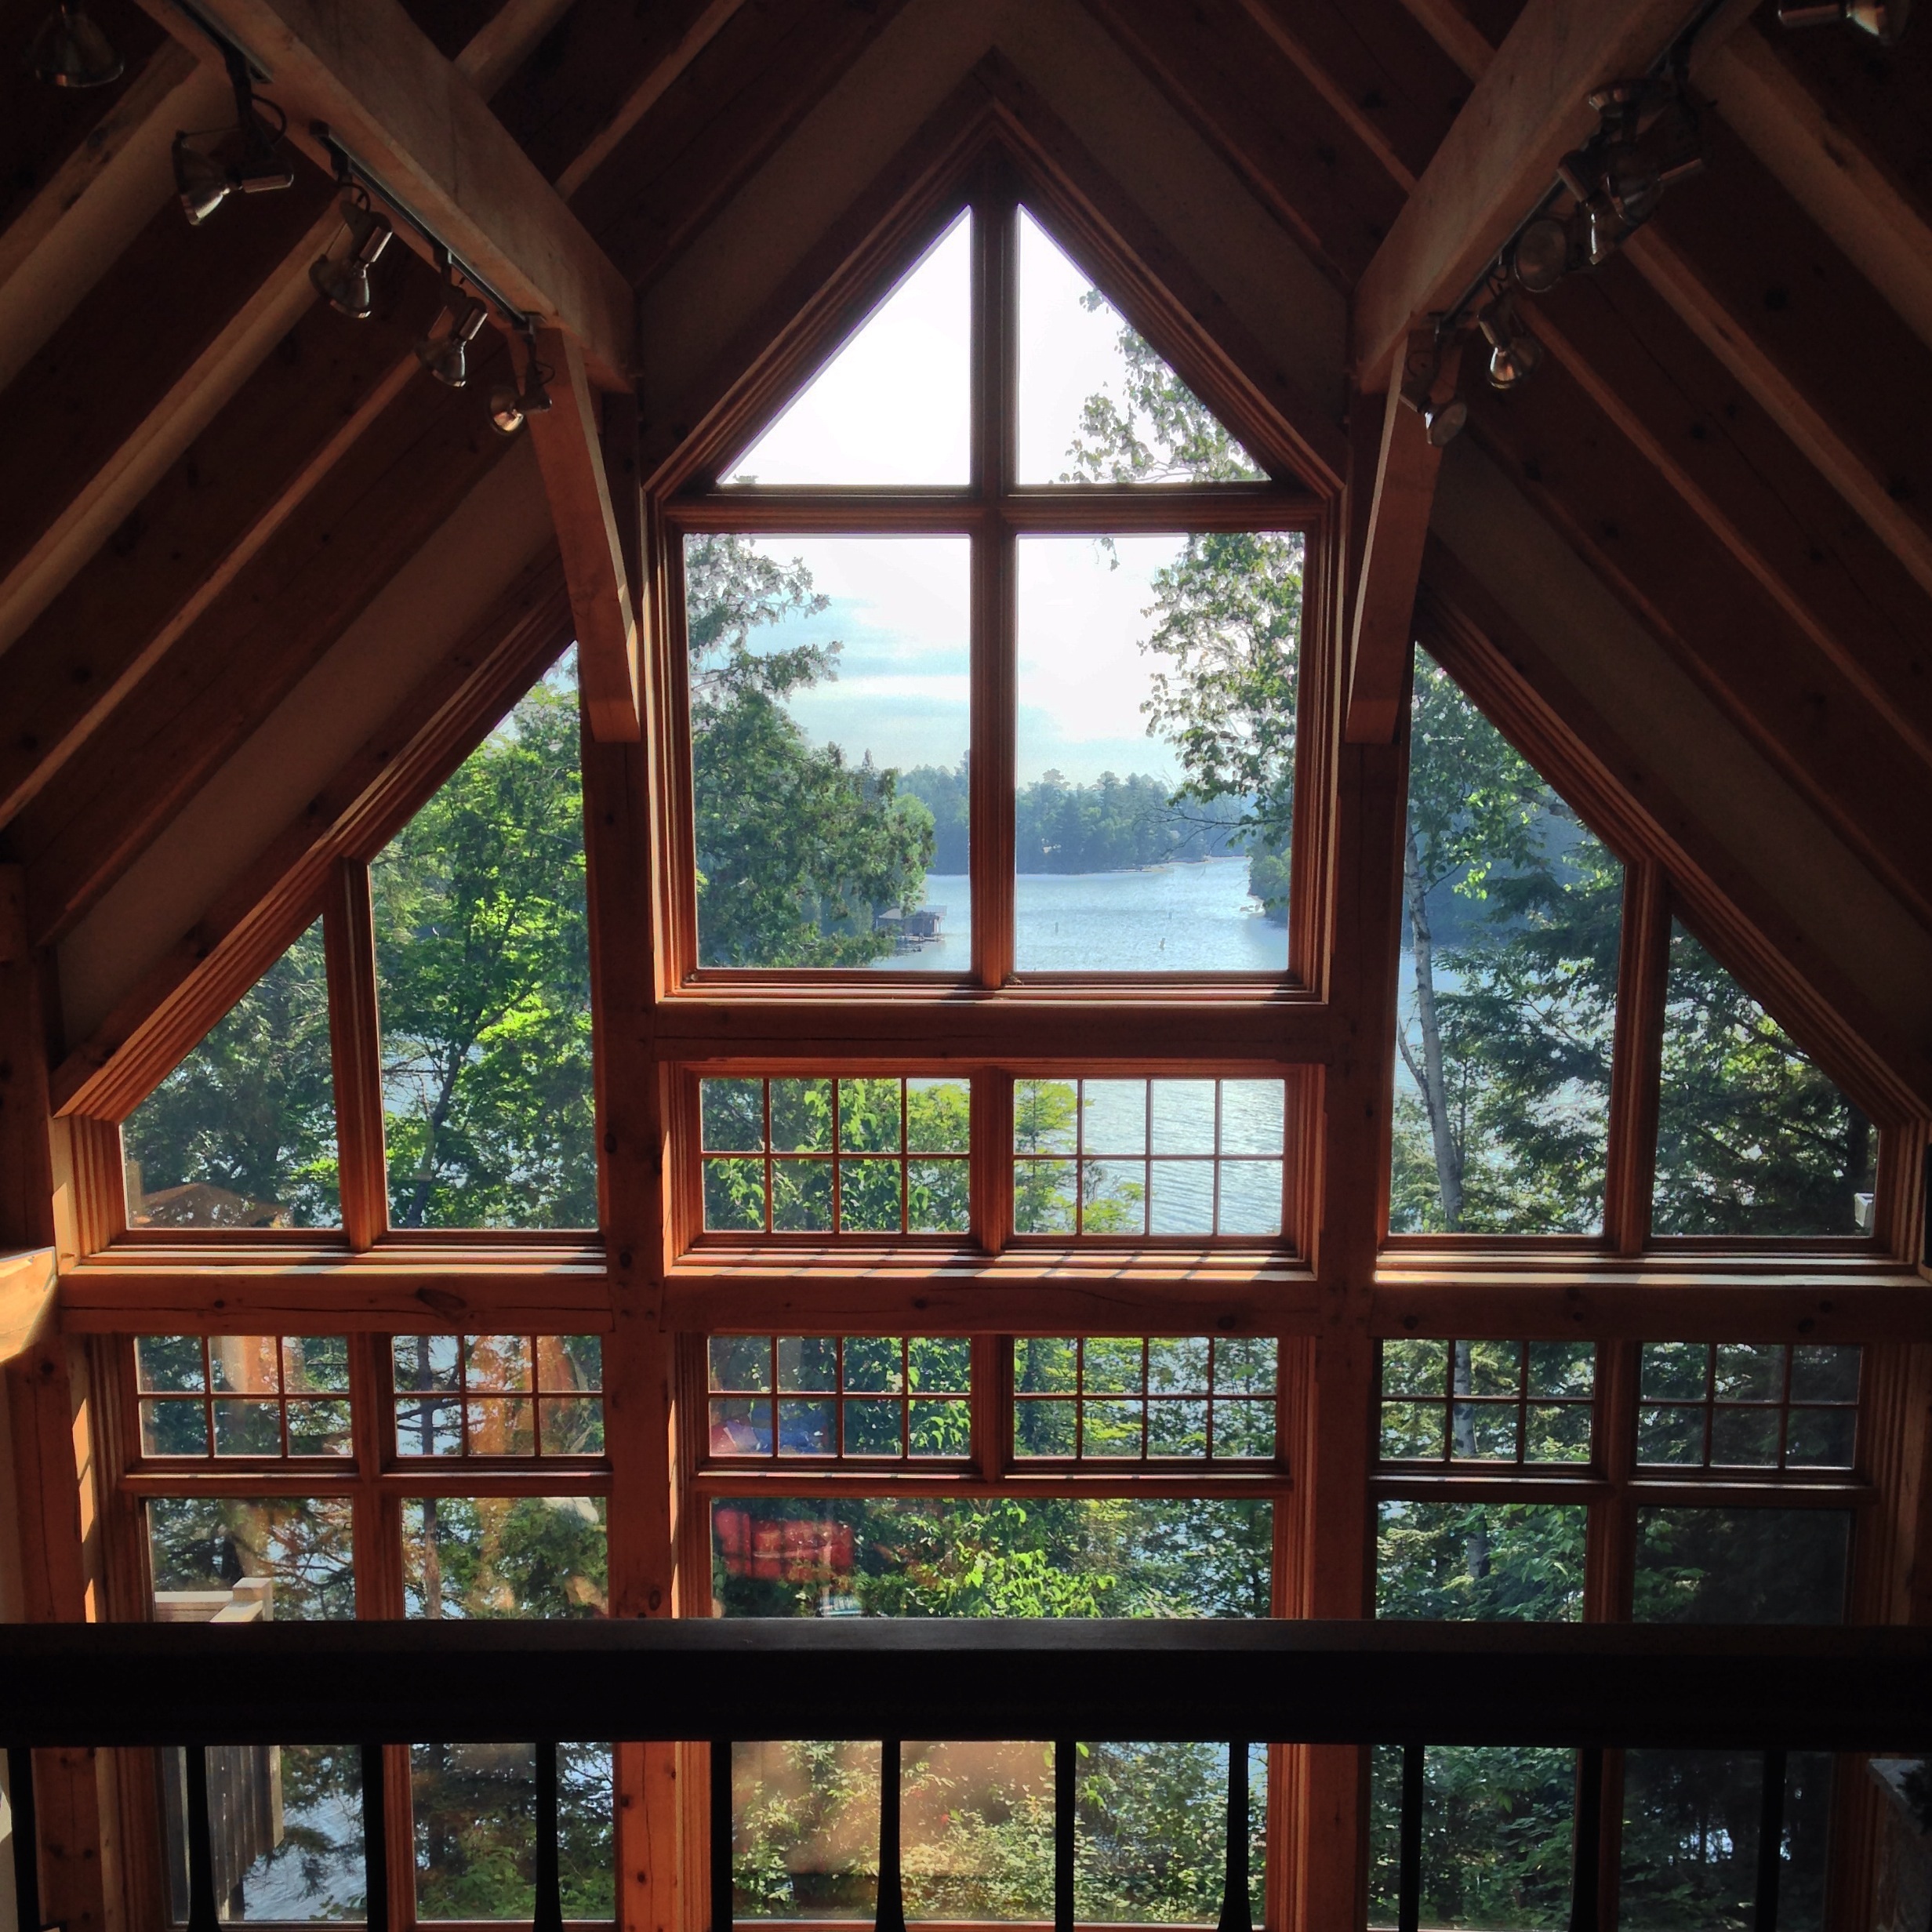
wood, house, window, lake, view, home, cottage, material, interior design, ontario, estate, daylighting, ahmic lake